Claudius Buchanan Whish

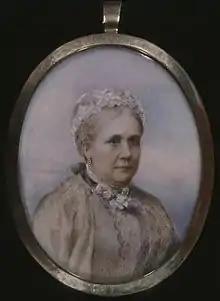
Portrait of his wife Anne Whish

Whish tried and failed to win the seat of East Moreton in the Queensland Legislative Assembly elections in 1867, and a committee on Pacific island labour was informed that whippings had taken place on Whish's estate. This evidence gained little credence, and as a justice for peace and a deeply religious man, Whish was appointed to the Queensland Legislative Council in June 1870. Although he is known as the first successful sugar-producer in Queensland, Whish's estate lost its worth and he resigned from the Legislative Council in March 1872, sold his machinery and became a surveyor of roads.